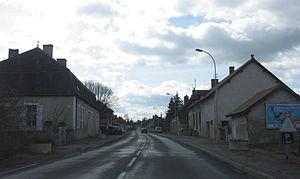
Maltat est une commune française située dans le département de Saône-et-Loire en région Bourgogne-Franche-Comté.